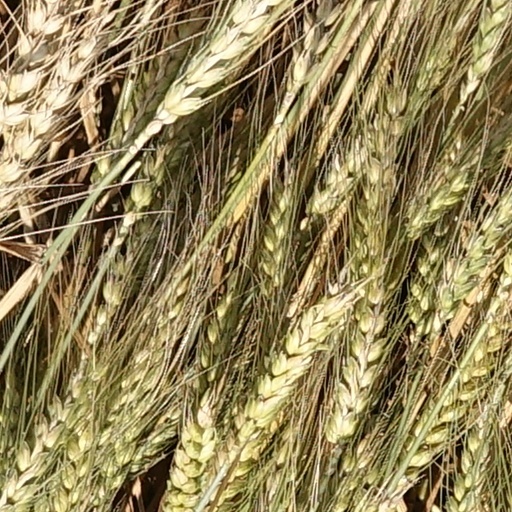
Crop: wheat